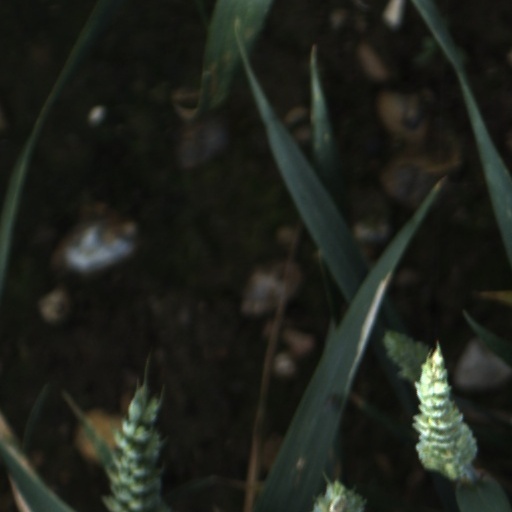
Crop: wheat